Telejato

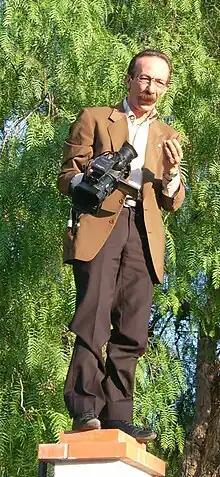
Pino Maniaci filming an event in memory of Giuseppe Impastato, in Cinisi, Sicily, May 2010

Telejato's owner and most of the people working there have reported receiving anonymous threats against their lives and their families' well-being, all of which, they claim, come from local Mafia bosses who are upset with the publicity caused by the station's anti-Mafia activity.